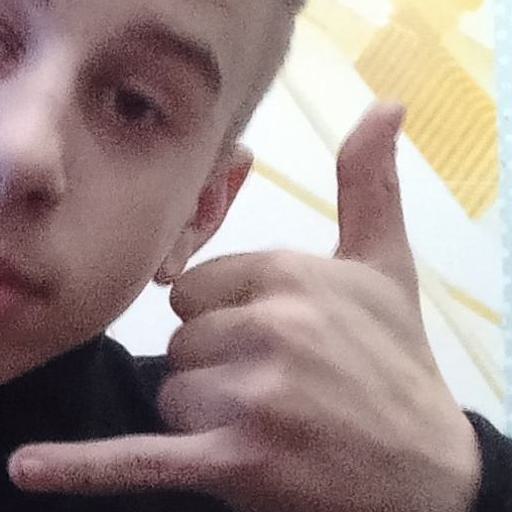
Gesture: call